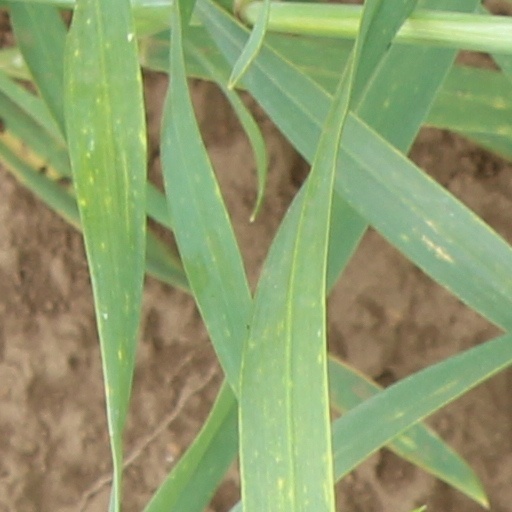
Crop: wheat